Stacey Jones

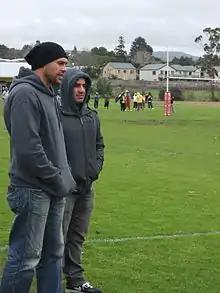
Jones and Awen Guttenbeil coaching the Point Chev Pirates in 2010

Stacey Jones returned home and rejoined the New Zealand Warriors as their kicking coach for the 2008 season. As part of his release from the Dragons he was not allowed to play for any other club during the 2008 season.